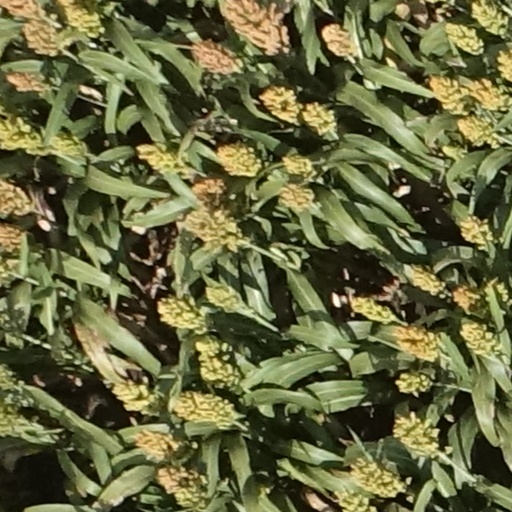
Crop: sorghum